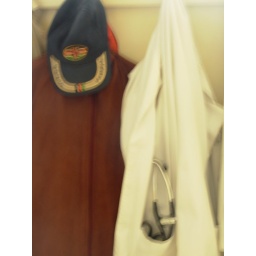
my white coat next to a Kenya hat in the OR locker room